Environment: real
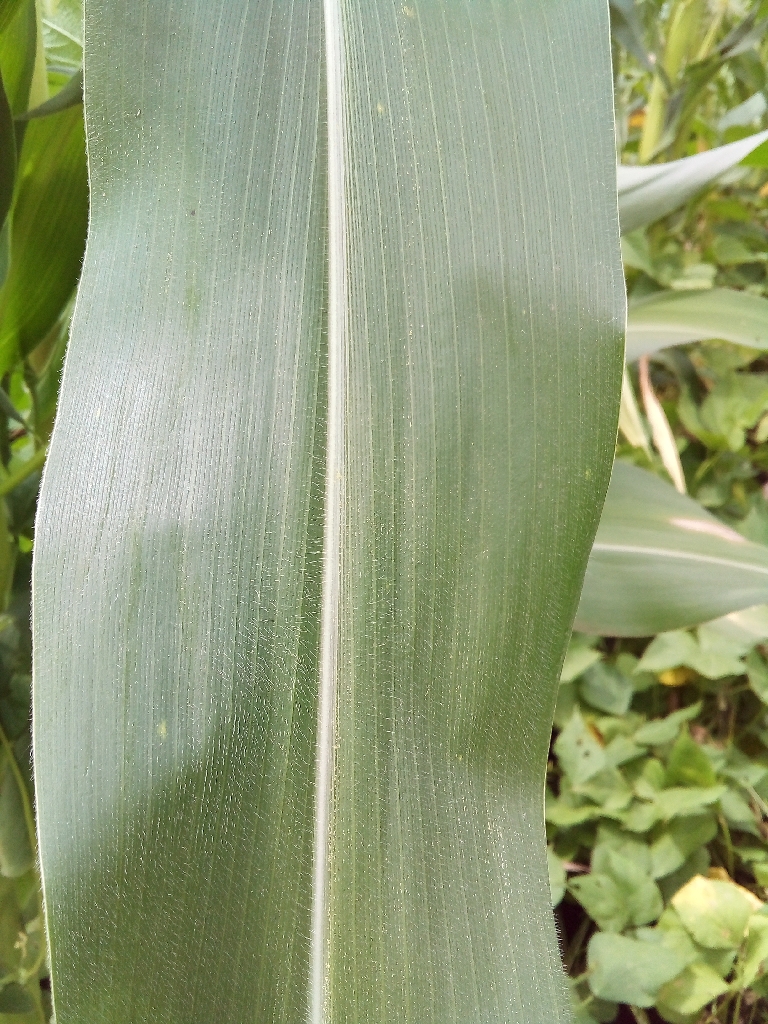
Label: healthy